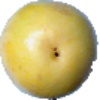
Label: maracuja